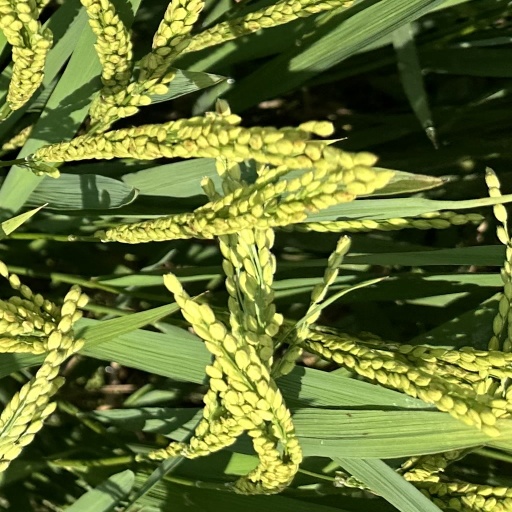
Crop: rice